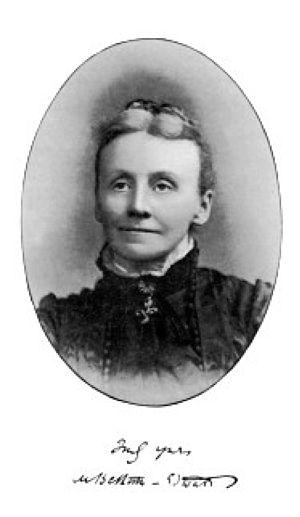
Matilda Betham-Edwards était une femme de lettres britannique.